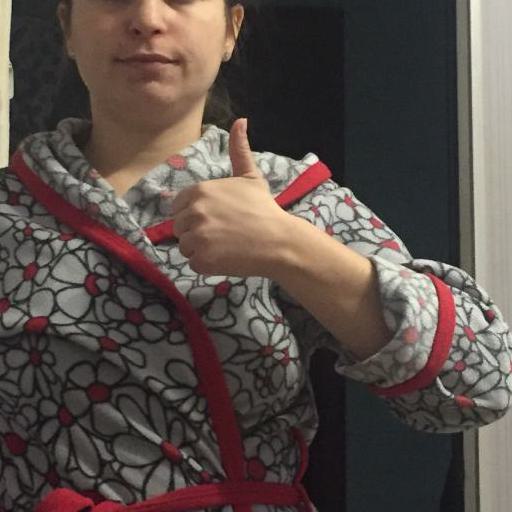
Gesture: like